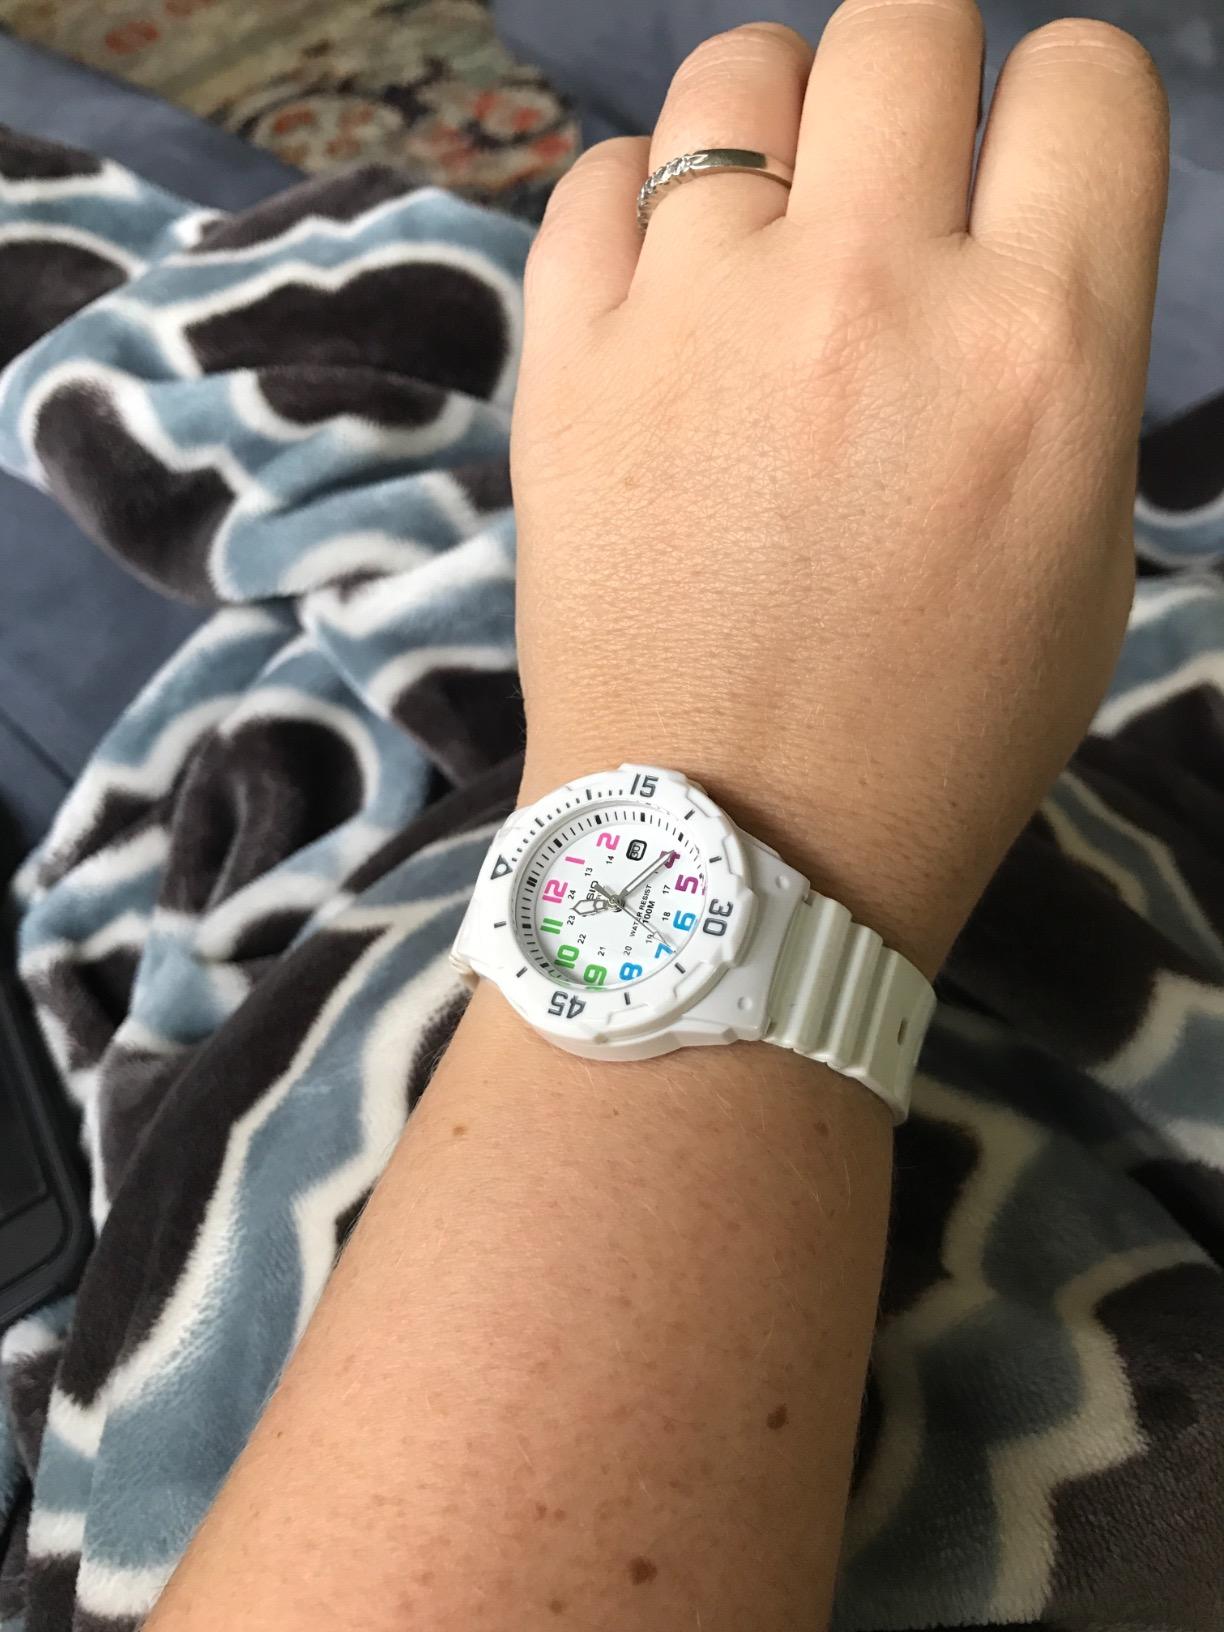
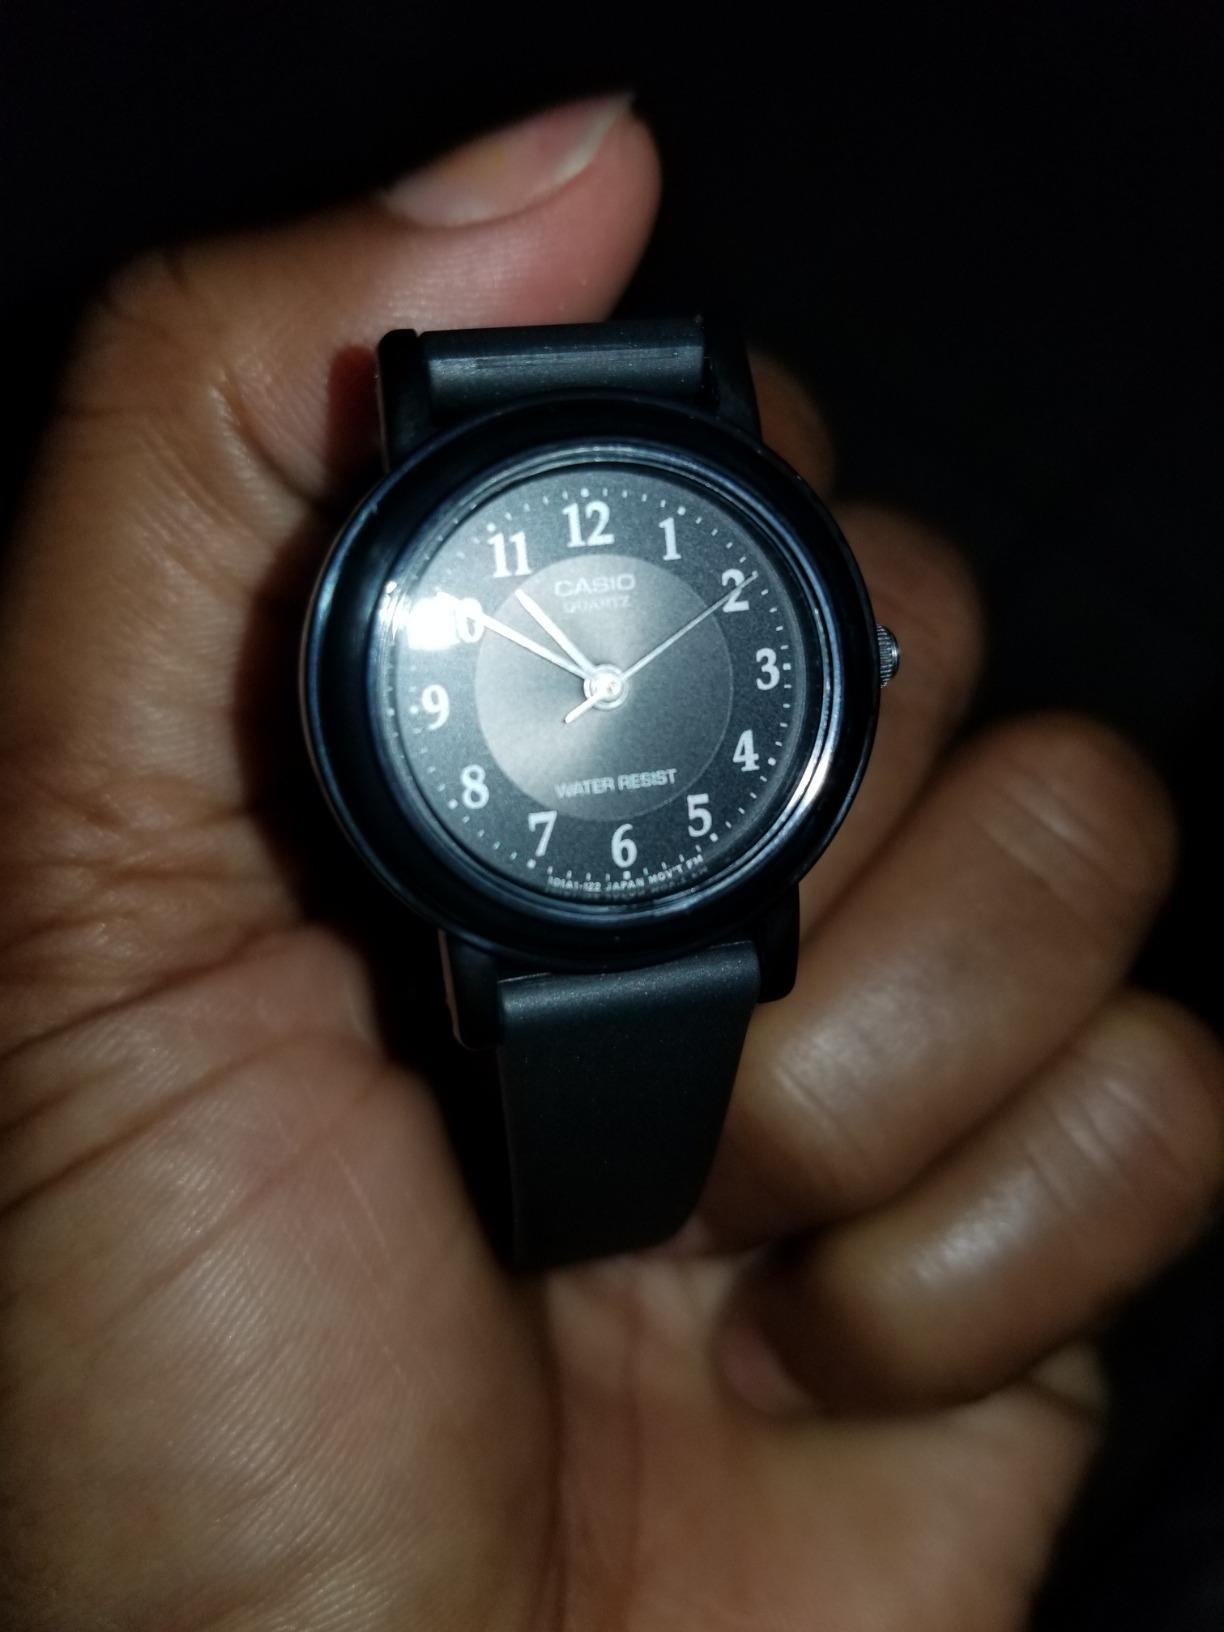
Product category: accessories_watch
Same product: no